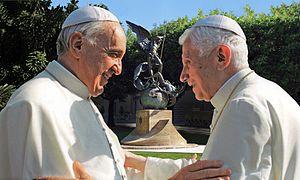
Les Deux Papes est un film britannico-italo-américano-argentin réalisé par Fernando Meirelles, sorti en 2019. Écrit par Anthony McCarten, le scénario s'inspire de la pièce de théâtre The Pope d'Anthony McCarten. Le film réunit à l'écran Anthony Hopkins et Jonathan Pryce, qui incarnent respectivement le pape Benoît XVI et le cardinal Jorge Mario Bergoglio, futur pape François.